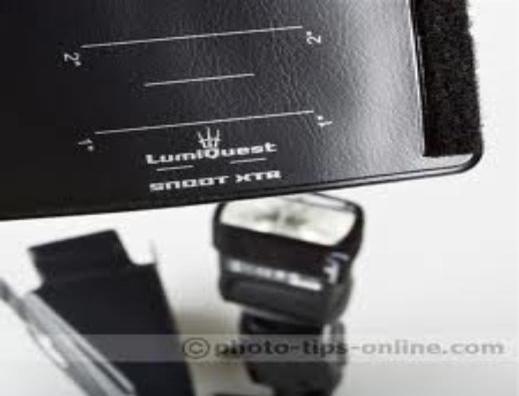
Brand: lumiquest
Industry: Necessities